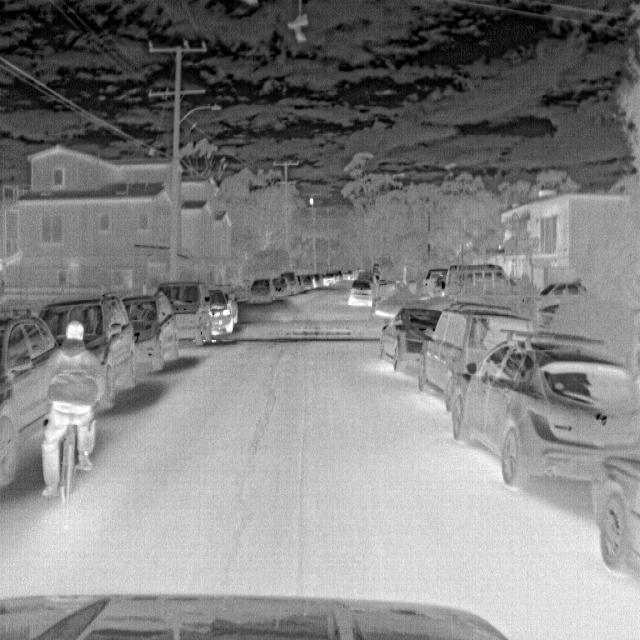
Detected objects:
label: person